Colin Boag

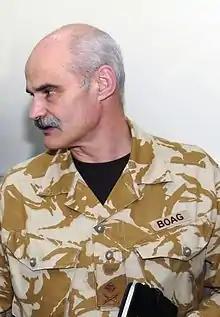
Boag in uniform, 2011

Major General Colin James Boag, is a senior British Army officer.